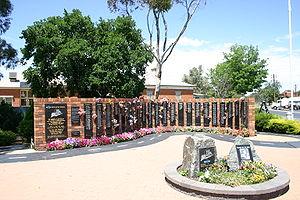
Tarcutta est un village se trouvant dans la Zone d'administration locale de la Ville de Wagga Wagga dans la région de la Riverina, en Nouvelle-Galles du Sud, à 438 km de Sydney.
La Hume Highway est une des principales routes entre États de l'Australie. Longue de 880 km elle relie Sydney à Melbourne en passant par l'intérieur des terres. Elle fait partie de l'Auslink National Network les principales routes australiennes et un des principaux moyens de transport de marchandises entre les deux villes. Elle dessert aussi les villes d'Albury, Wodonga et Canberra.